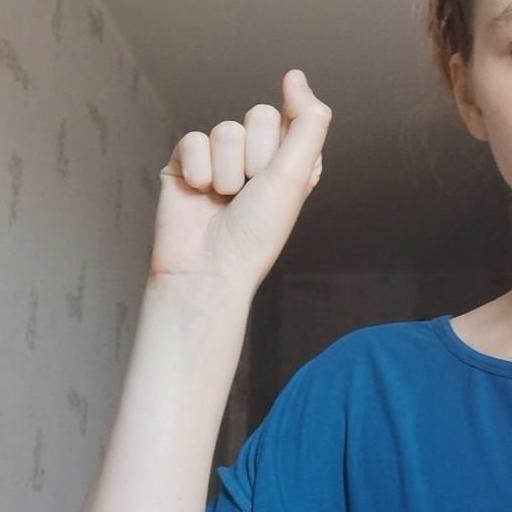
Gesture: fist